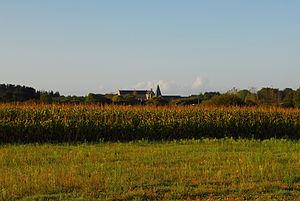
abbaye bretonne dans le Morbihan, accueil du public pour les retraites, WE, offices grégoriens ouverts au public tous les jours.
Plouharnel [pluaʁnɛl] est une commune française, située dans le département du Morbihan en région Bretagne.